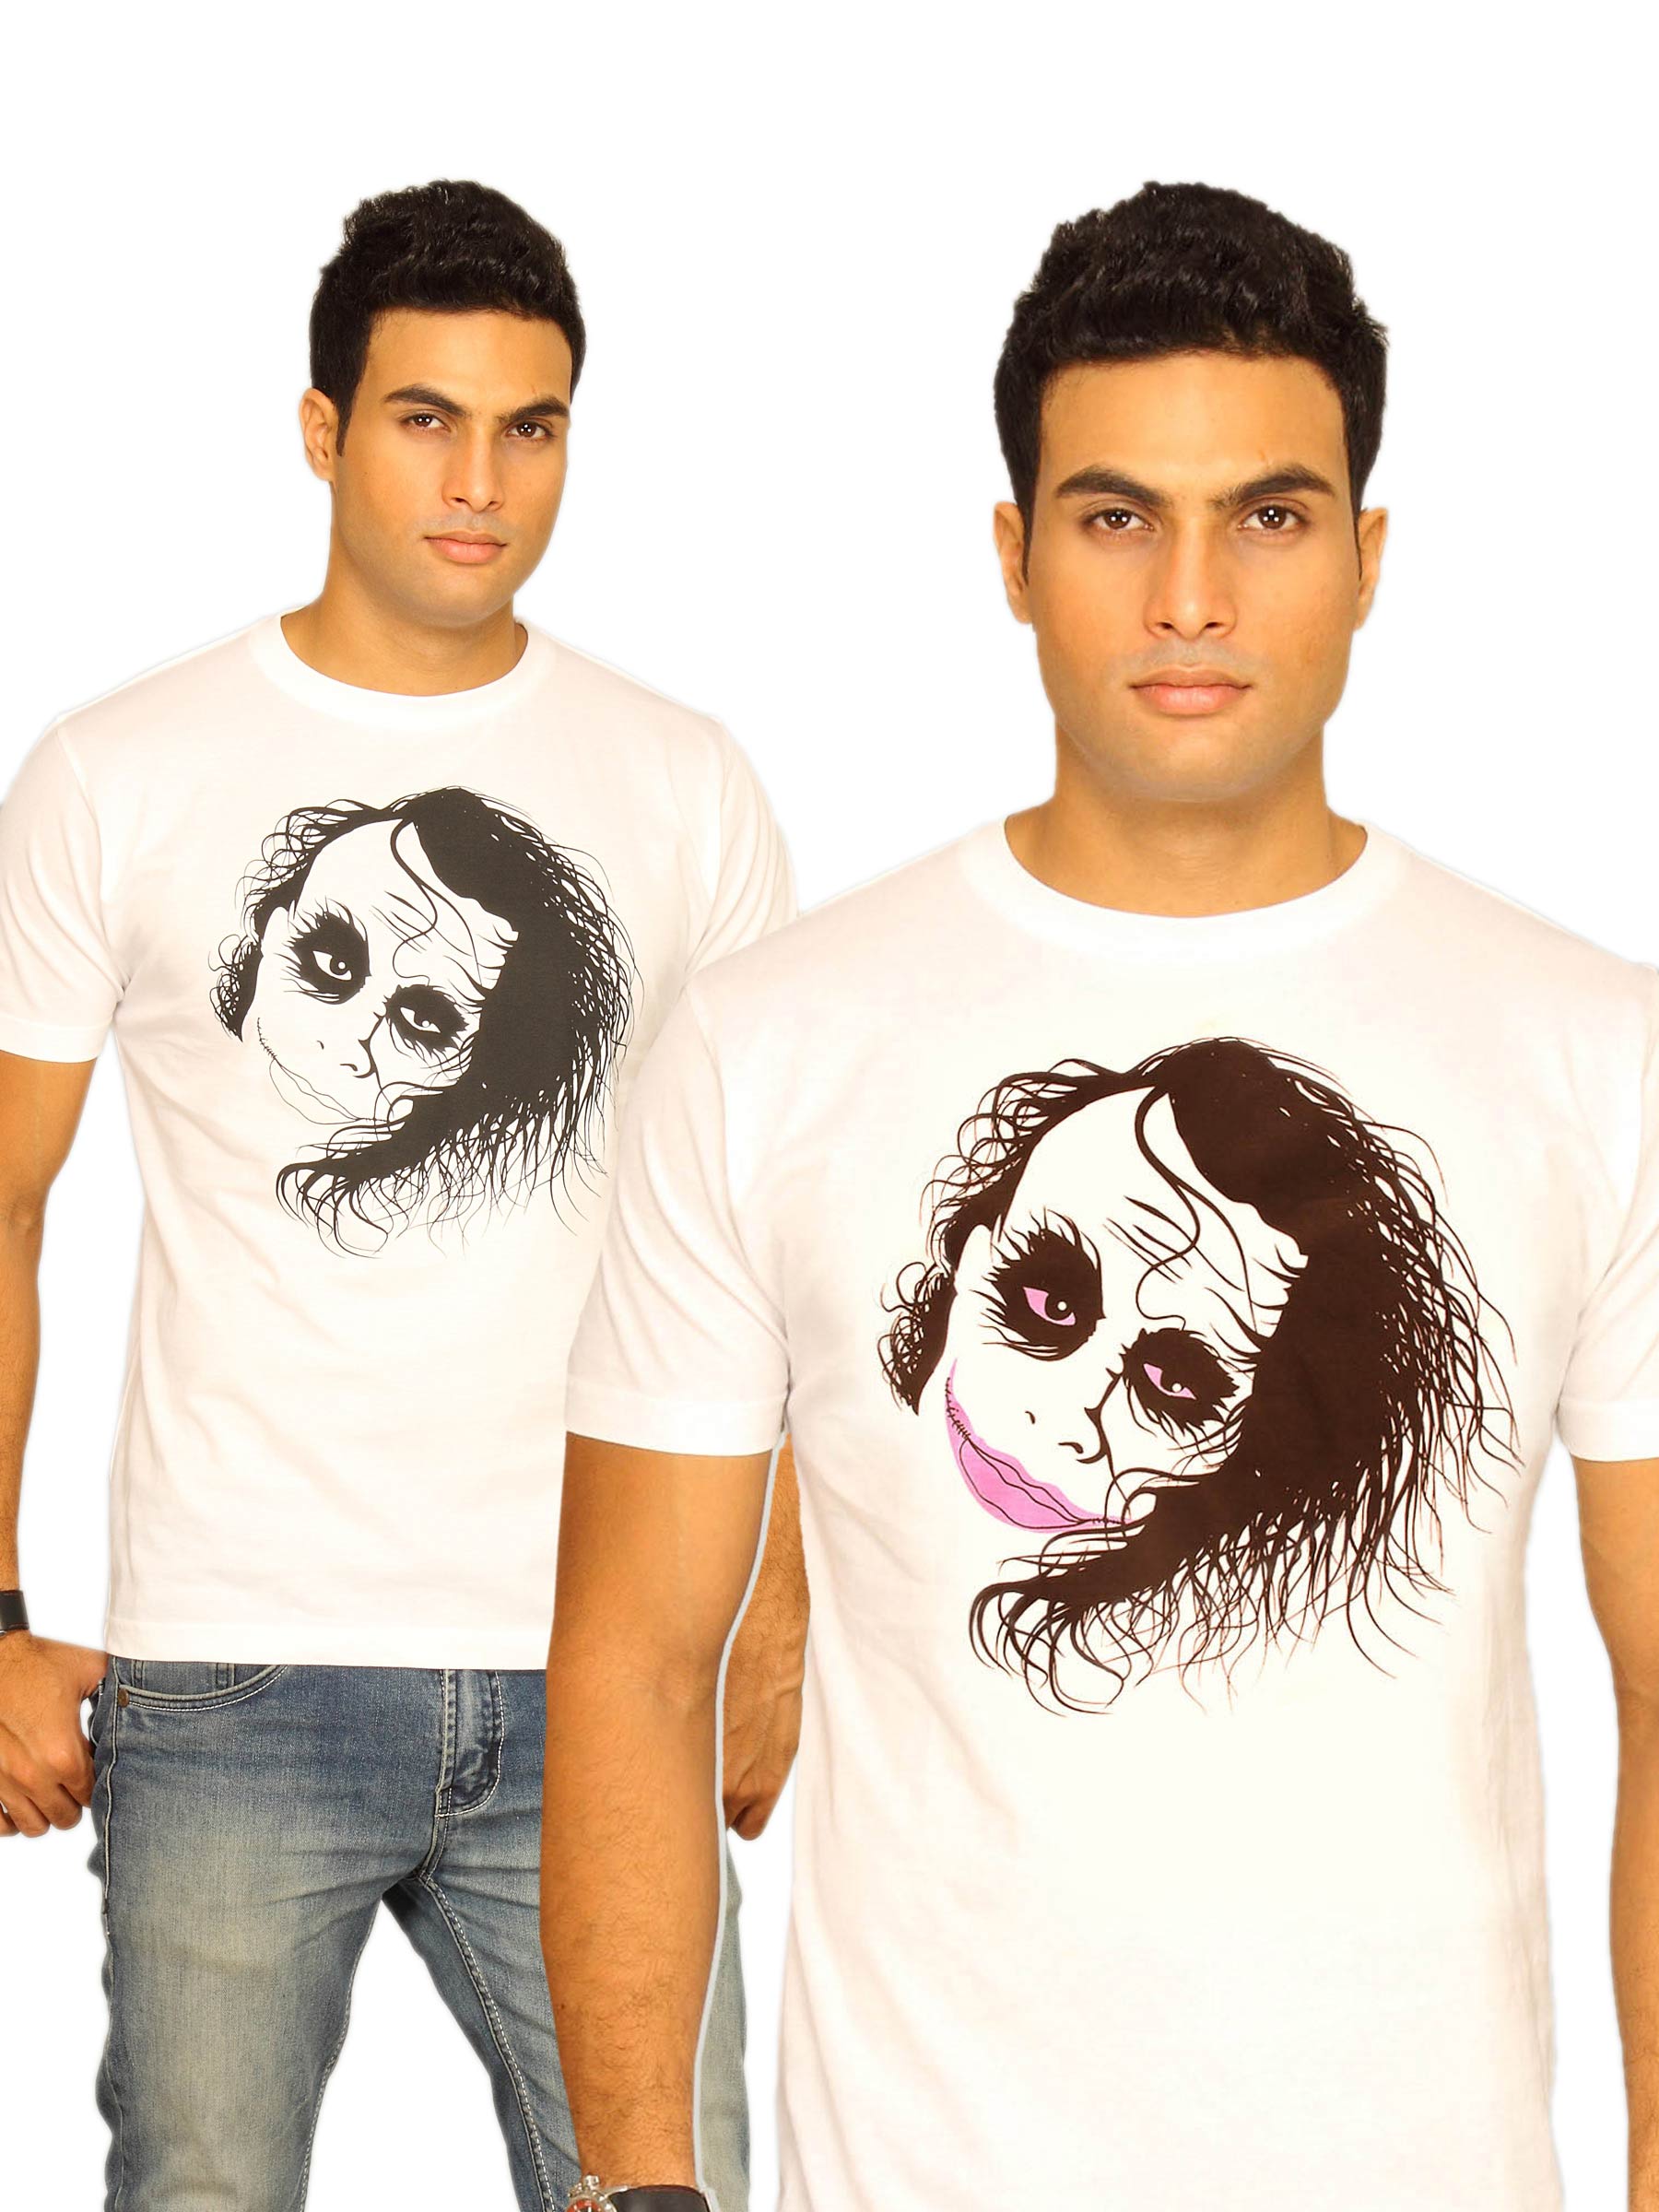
Inkfruit Men's Joker White UV T-shirt
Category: Apparel / Topwear / Tshirts
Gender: Men
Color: White
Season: Summer 2011
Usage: Casual